Anne of Bohemia

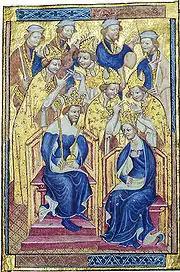
Anne and Richard's coronation in the "Liber Regalis"

On her arrival in England in December 1381, having been delayed by storms, Anne was severely criticised by contemporary chroniclers, probably as a result of the financial arrangements of the marriage, although it was quite typical for queens to be viewed in critical terms. The Westminster Chronicler called her "a tiny scrap of humanity", and Thomas Walsingham related a disastrous omen upon her arrival; her ships smashed to pieces as soon as she had disembarked. Nevertheless, Anne and King Richard II were married in Westminster Abbey on 20 January 1382. Still, the reception from Londoners was hostile at times. Tournaments were held for several days after the ceremony in celebration. They then made a tour of the realm, staying at many major abbeys along the way. In 1383, Anne visited the city of Norwich, where at the Great Hospital a ceiling comprising 252 black eagles was made in her honour. Anne and Richard were only 15 years old when they first met and married. Yet these "two wispy teenagers" soon fell into a loving relationship and "over the years the king proved truly devoted to his new wife". Walsingham later wrote that Richard rarely allowed Anne to leave his side.